Wright R-975 Whirlwind

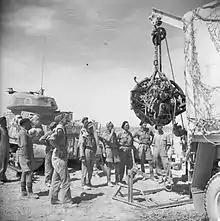
A Grant tank R-975 engine being removed by Royal Army Ordnance Corps mechanics

The following Federal Aviation Administration type certificate data sheets, all available from the FAA's Regulatory and Guidance Library :